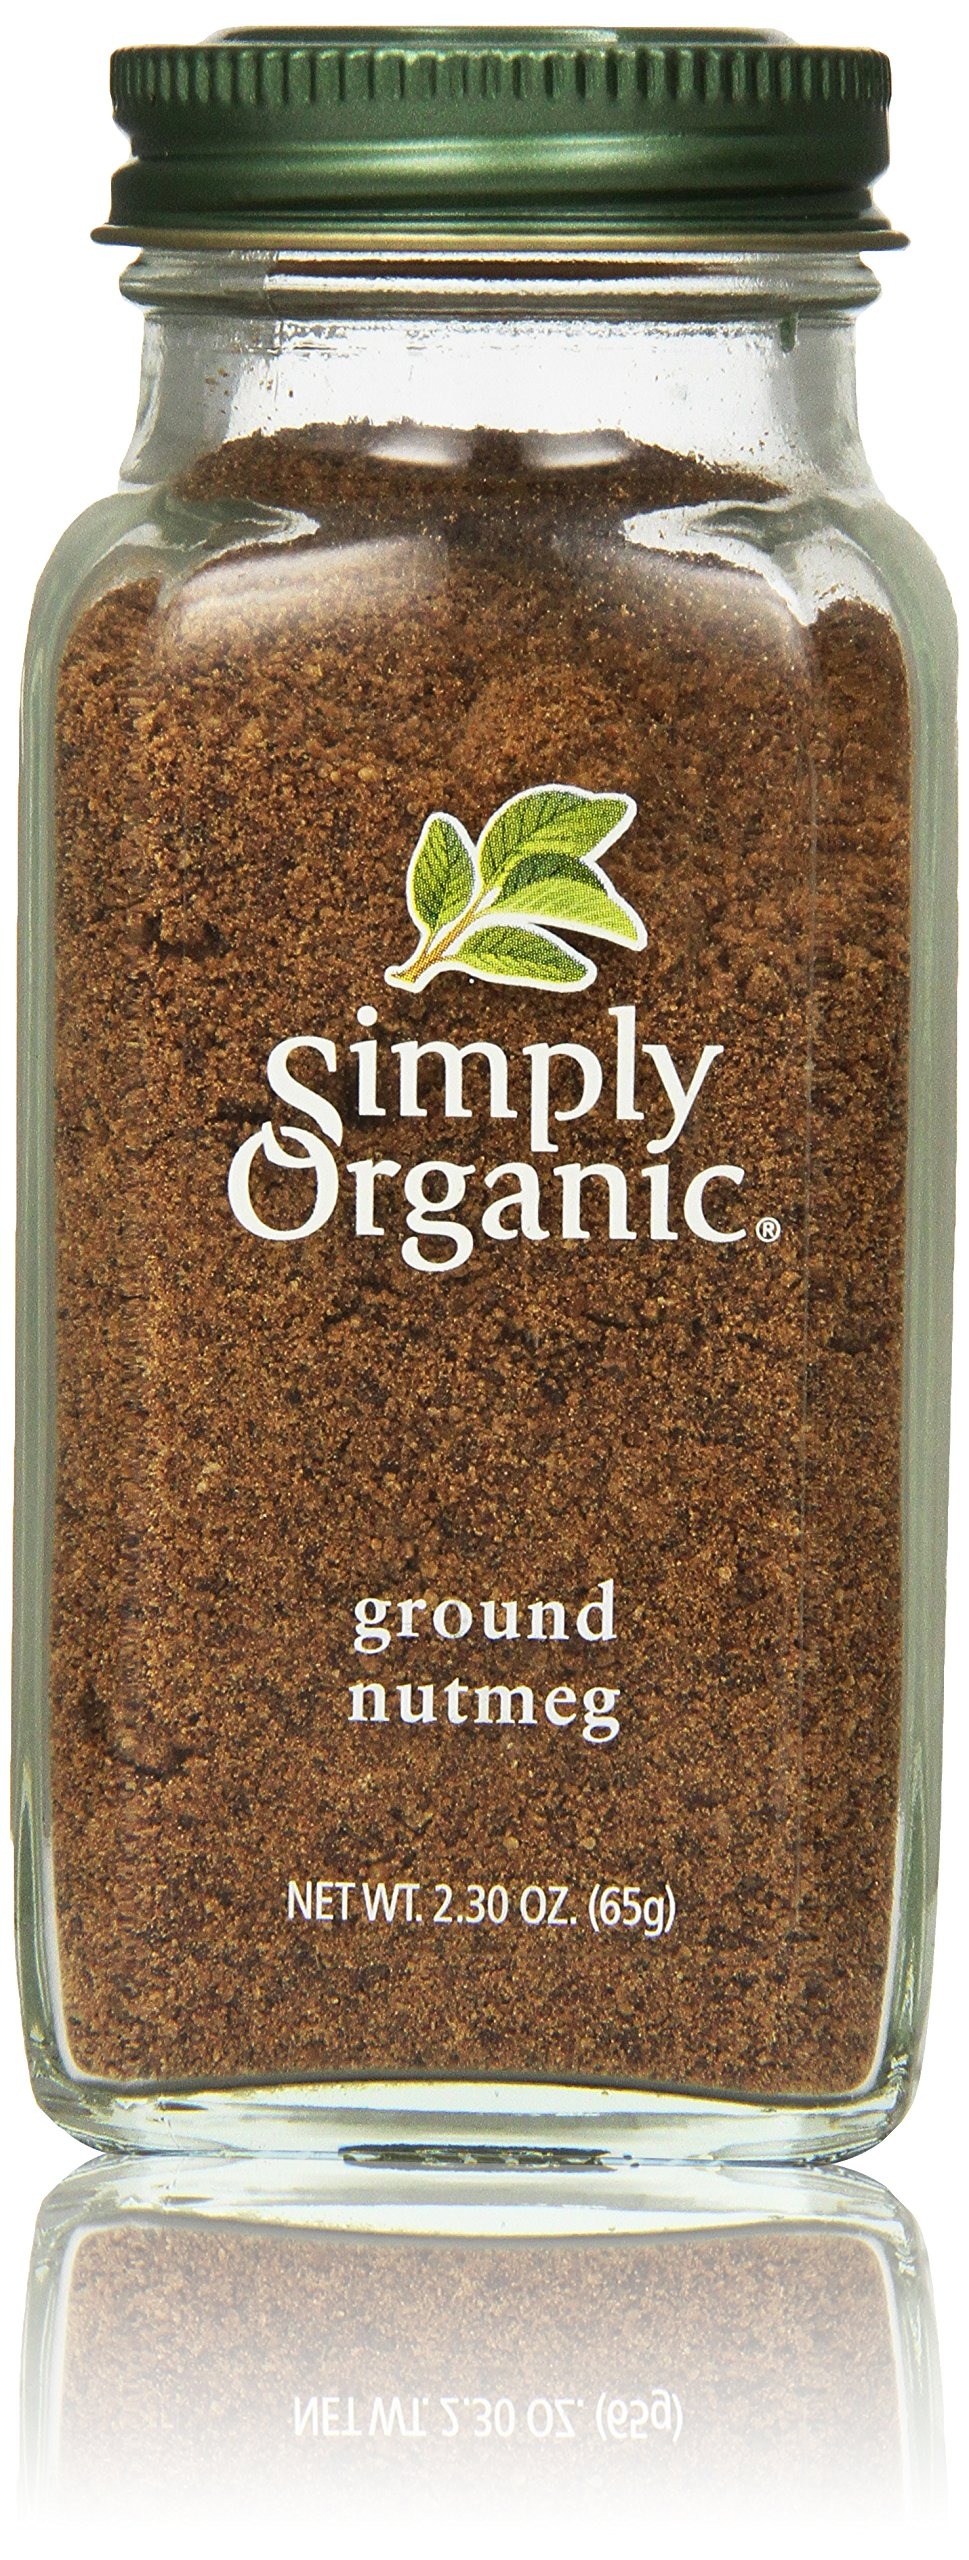
Item Name: Simply Organic Nutmeg Ground Certified Organic, 2.3-Ounce Container
Value: 2.3
Unit: ounces

Price: 7.07